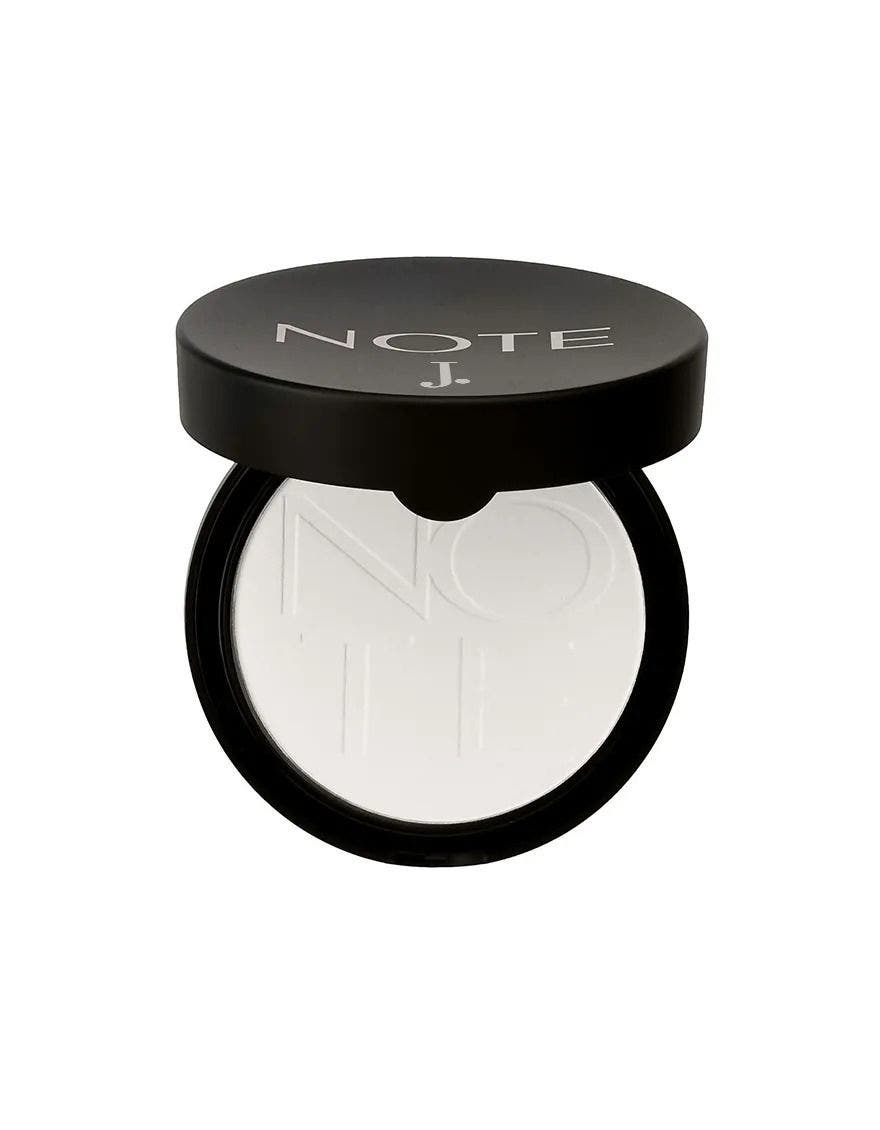
white note powder compact foundation